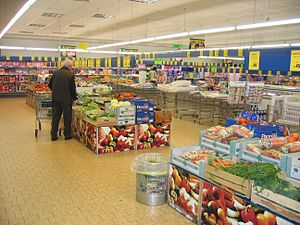
Lidl
Indenfor i en typisk Lidl.
Lidl er en tysk discount-supermarkedskæde med butikker i mange europæiske lande. Virksomheden har rødder tilbage til 1930'erne, men i 1970'erne åbnede den første rigtige Lidl-butik i Ludwigshafen.